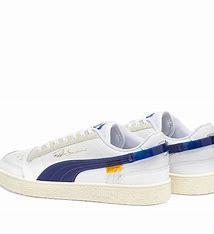
Brand: Puma
Model: Ralph Sampson Lo